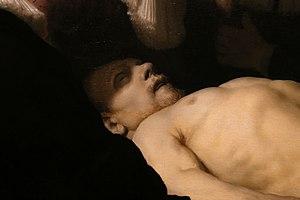
La Leçon d'anatomie du docteur Tulp est une peinture à l'huile sur toile de 169,5 × 216,5 cm réalisée par Rembrandt en 1632.